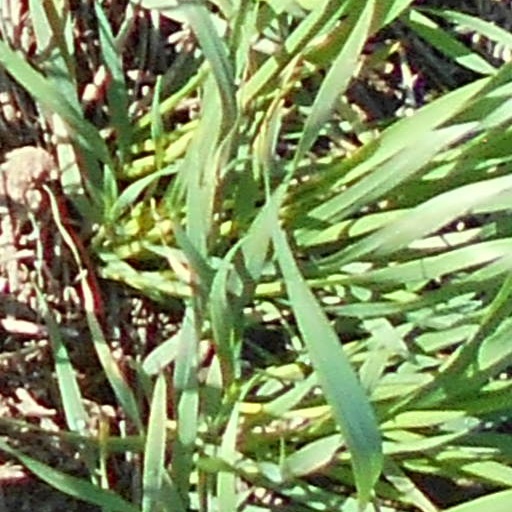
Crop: wheat